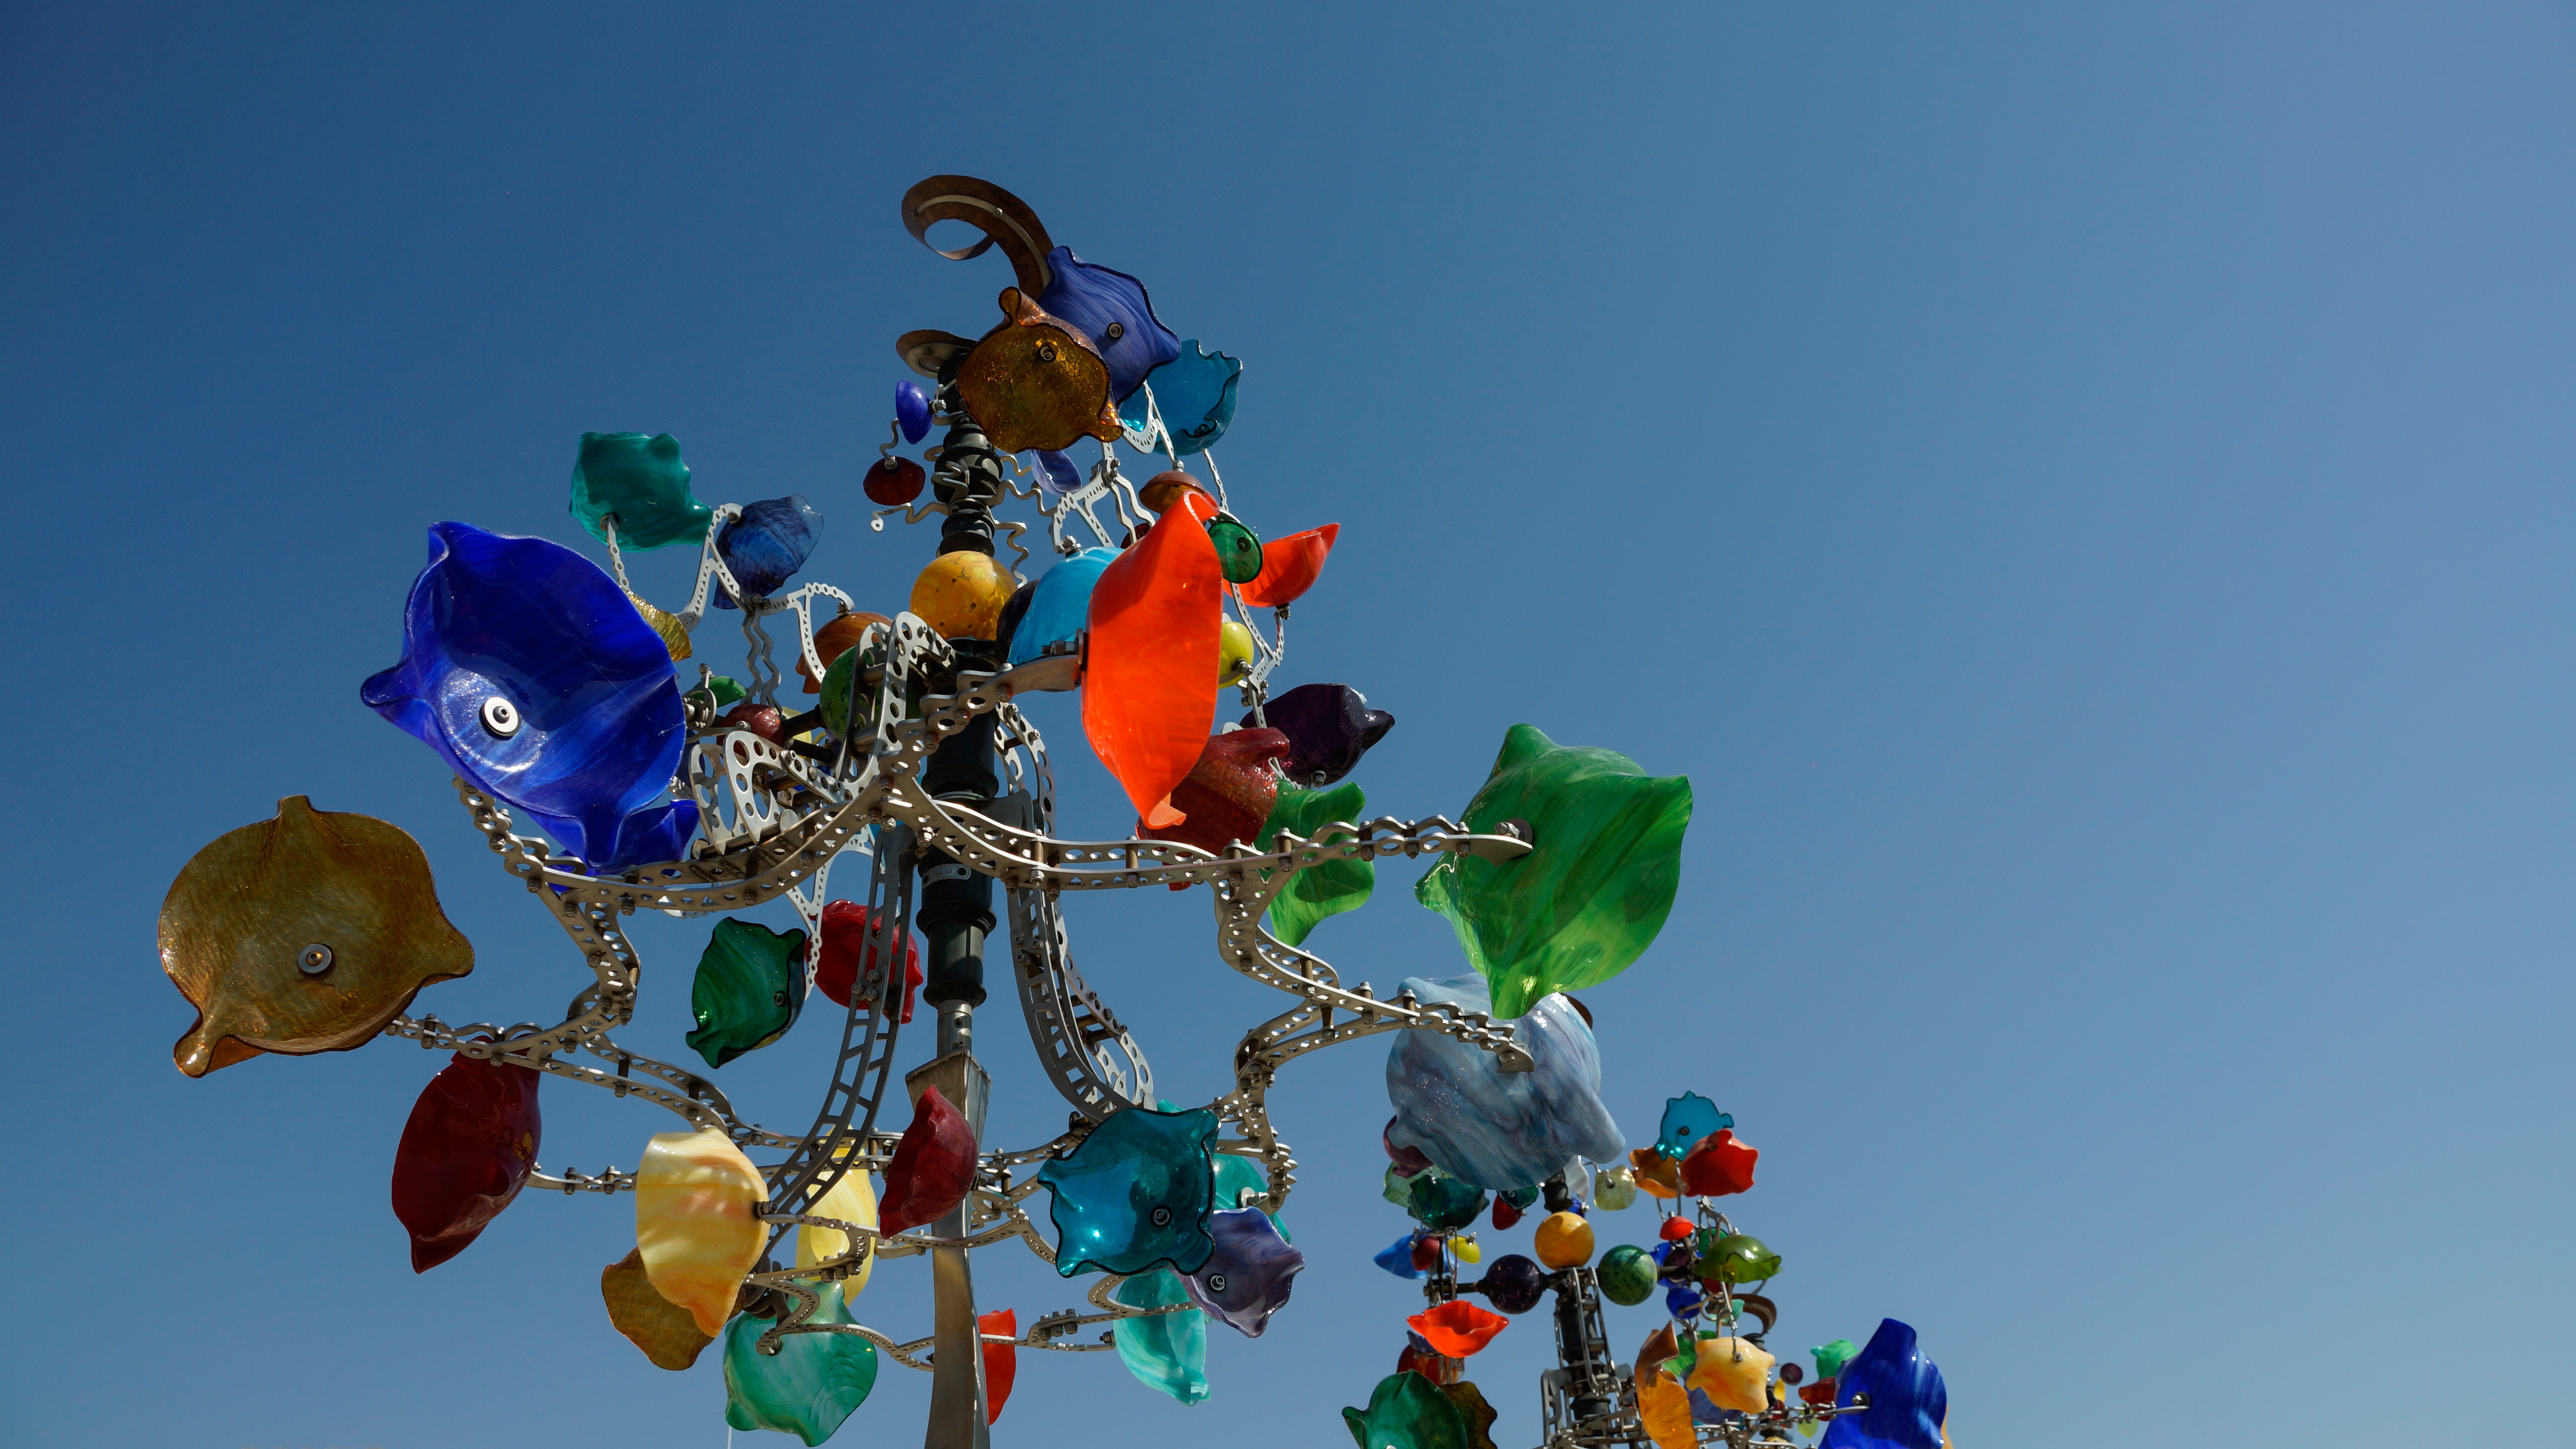
tree, branch, blossom, plant, sky, leaf, flower, glass, wind, cascade, colourful, color, blue, flora, colour, sculpture, art, armenia, yerevan, macro photography, modern art, flowering plant, land plant, glassinator